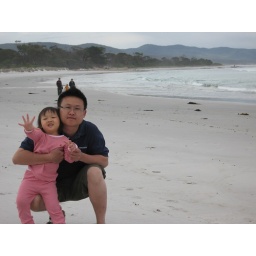
Fun @ the beach - near the house